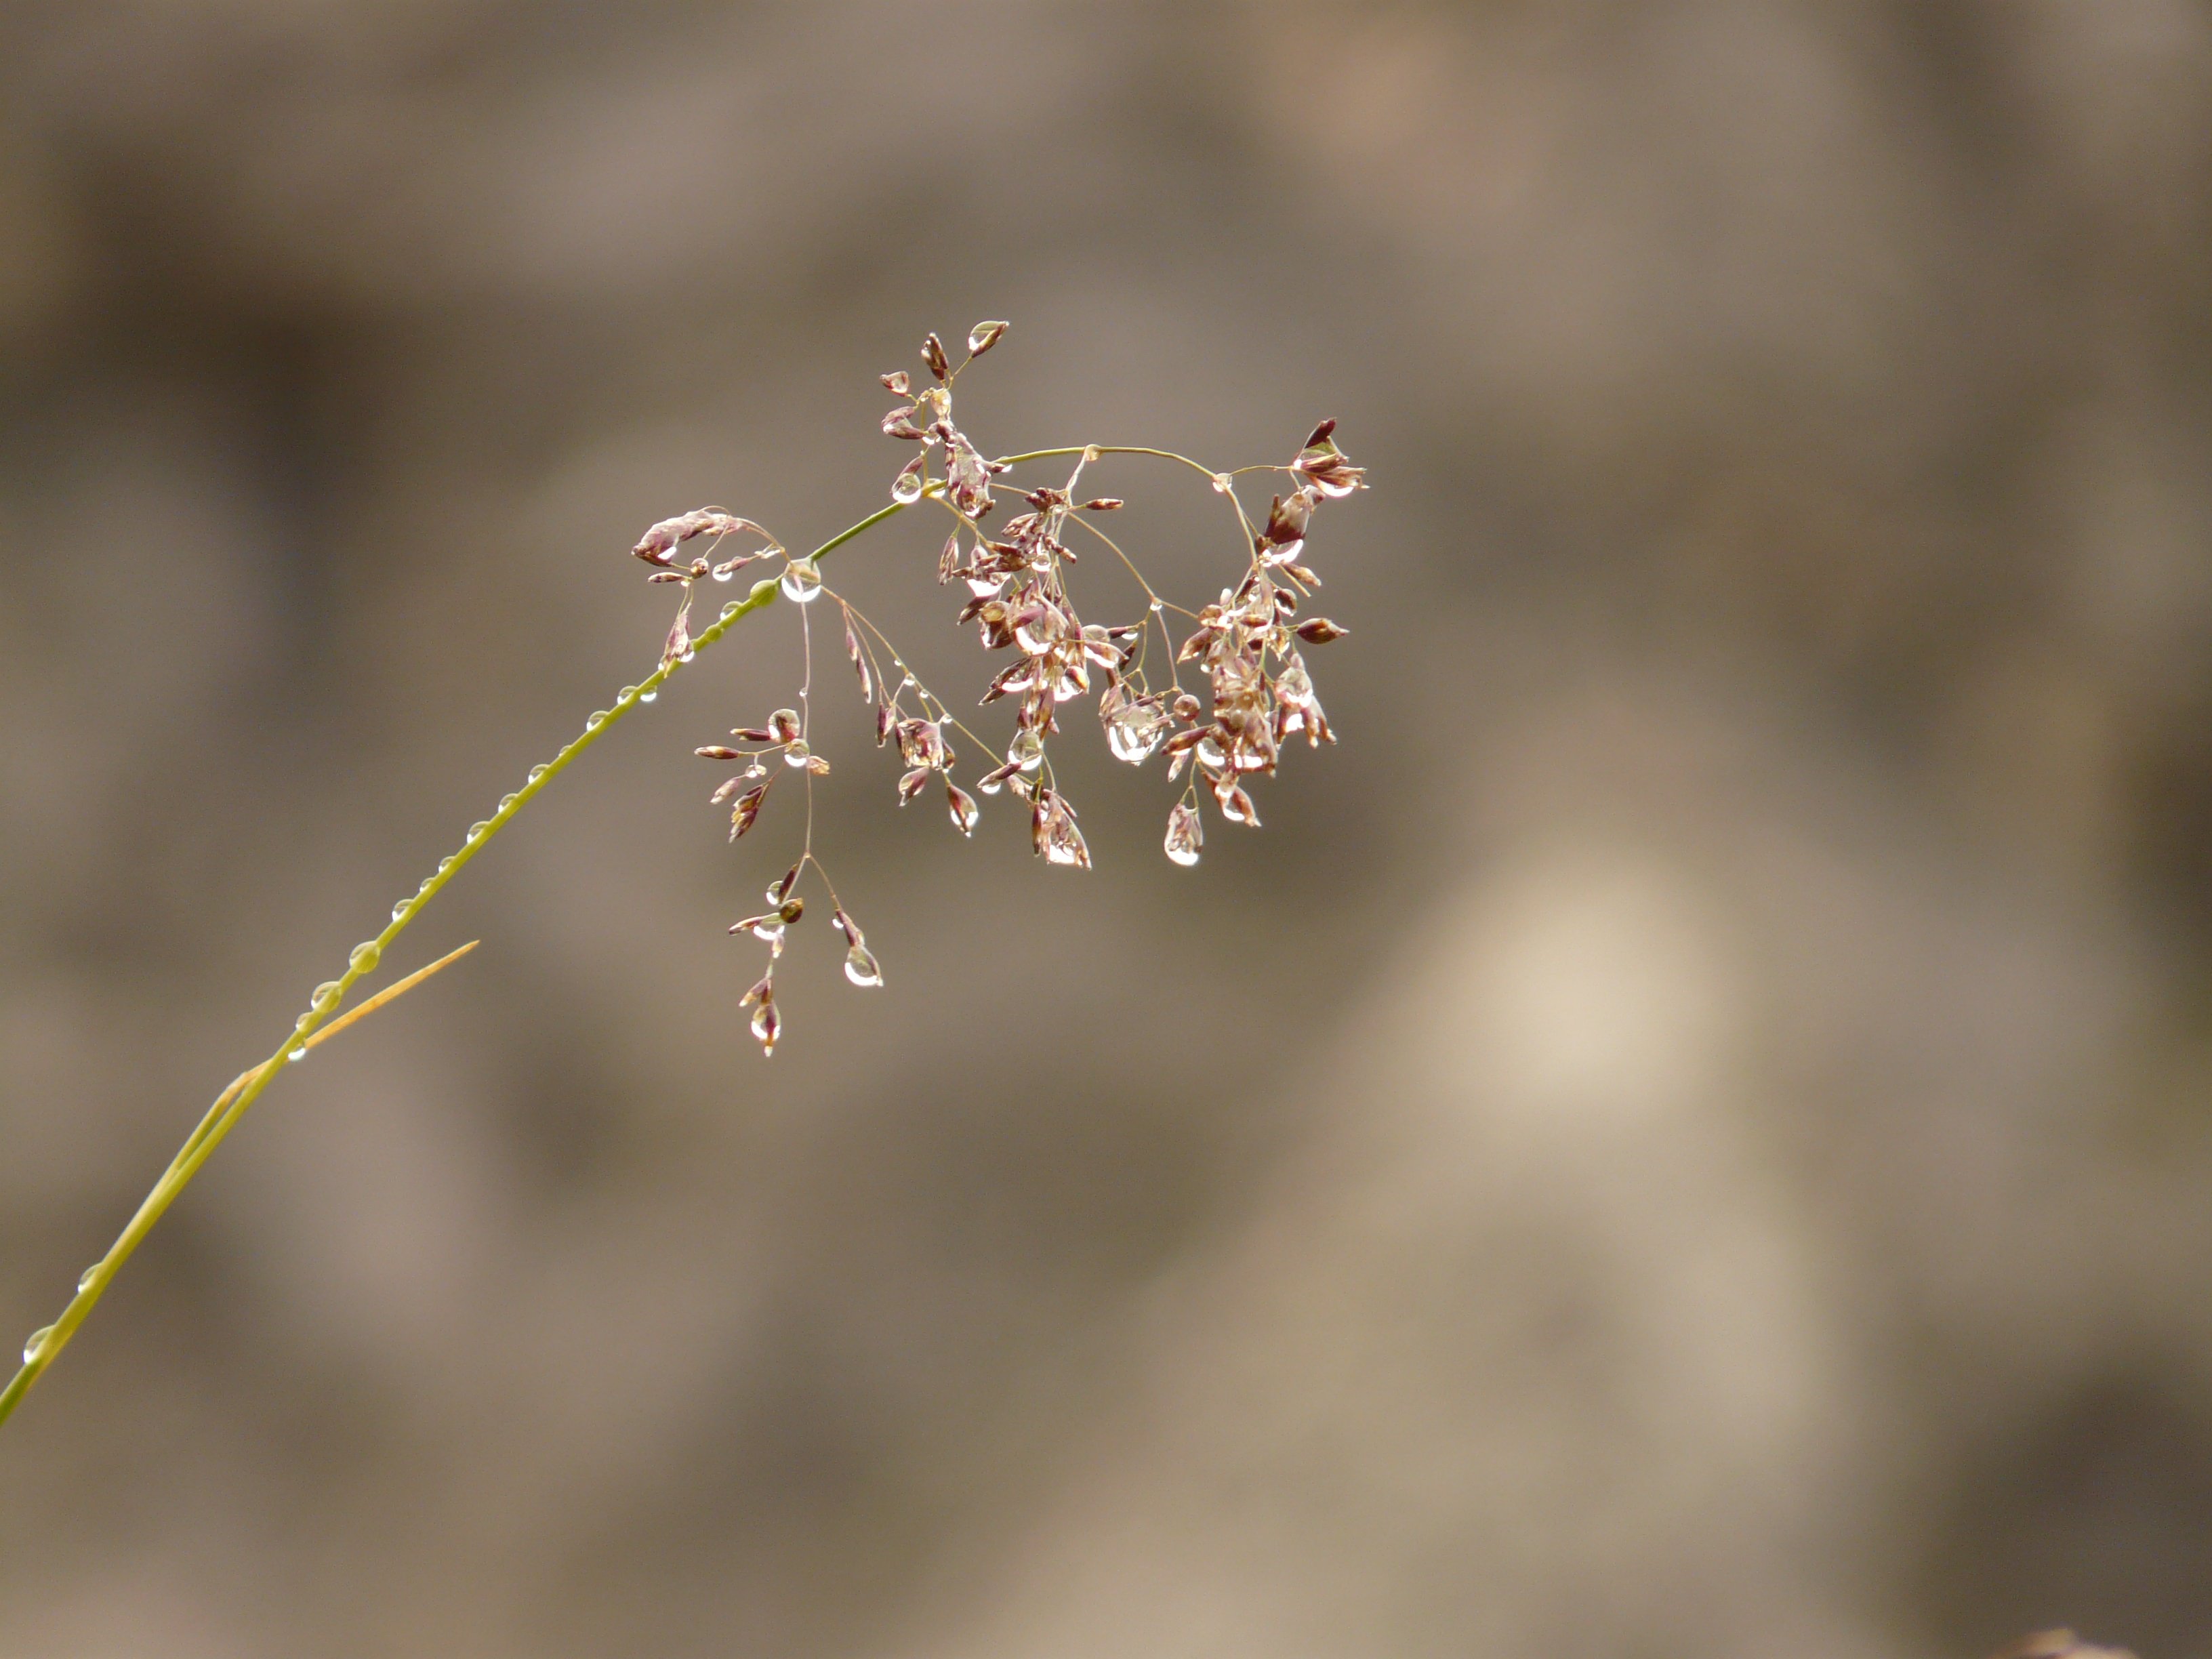
nature, grass, branch, blossom, dew, plant, photography, leaf, flower, frost, autumn, flora, season, fauna, drip, twig, wildflower, close up, dewdrop, moisture, macro photography, grass family, plant stem, thorns spines and prickles